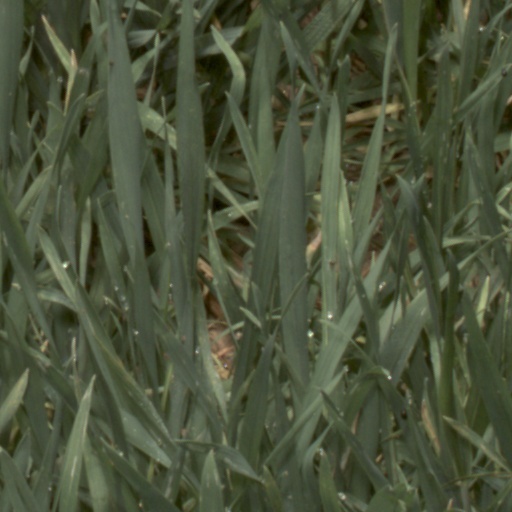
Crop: wheat